Describe the emotion expressed in this image:  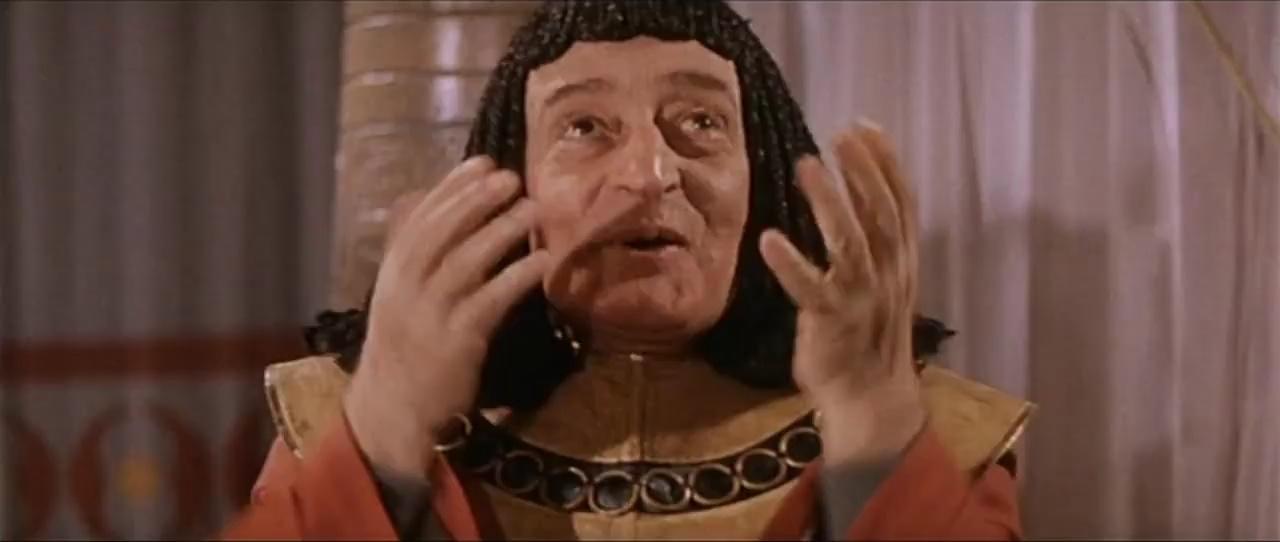
This person displays Fear, valence and arousal with low intensity.